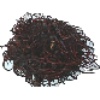
Label: Rambutan 1